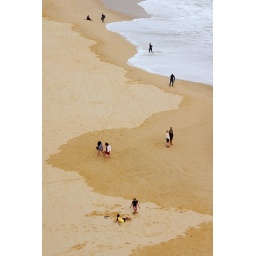
I was pretty pleased with this shot of Albufeira beach as the curve of the wet sand is echoed by the people.